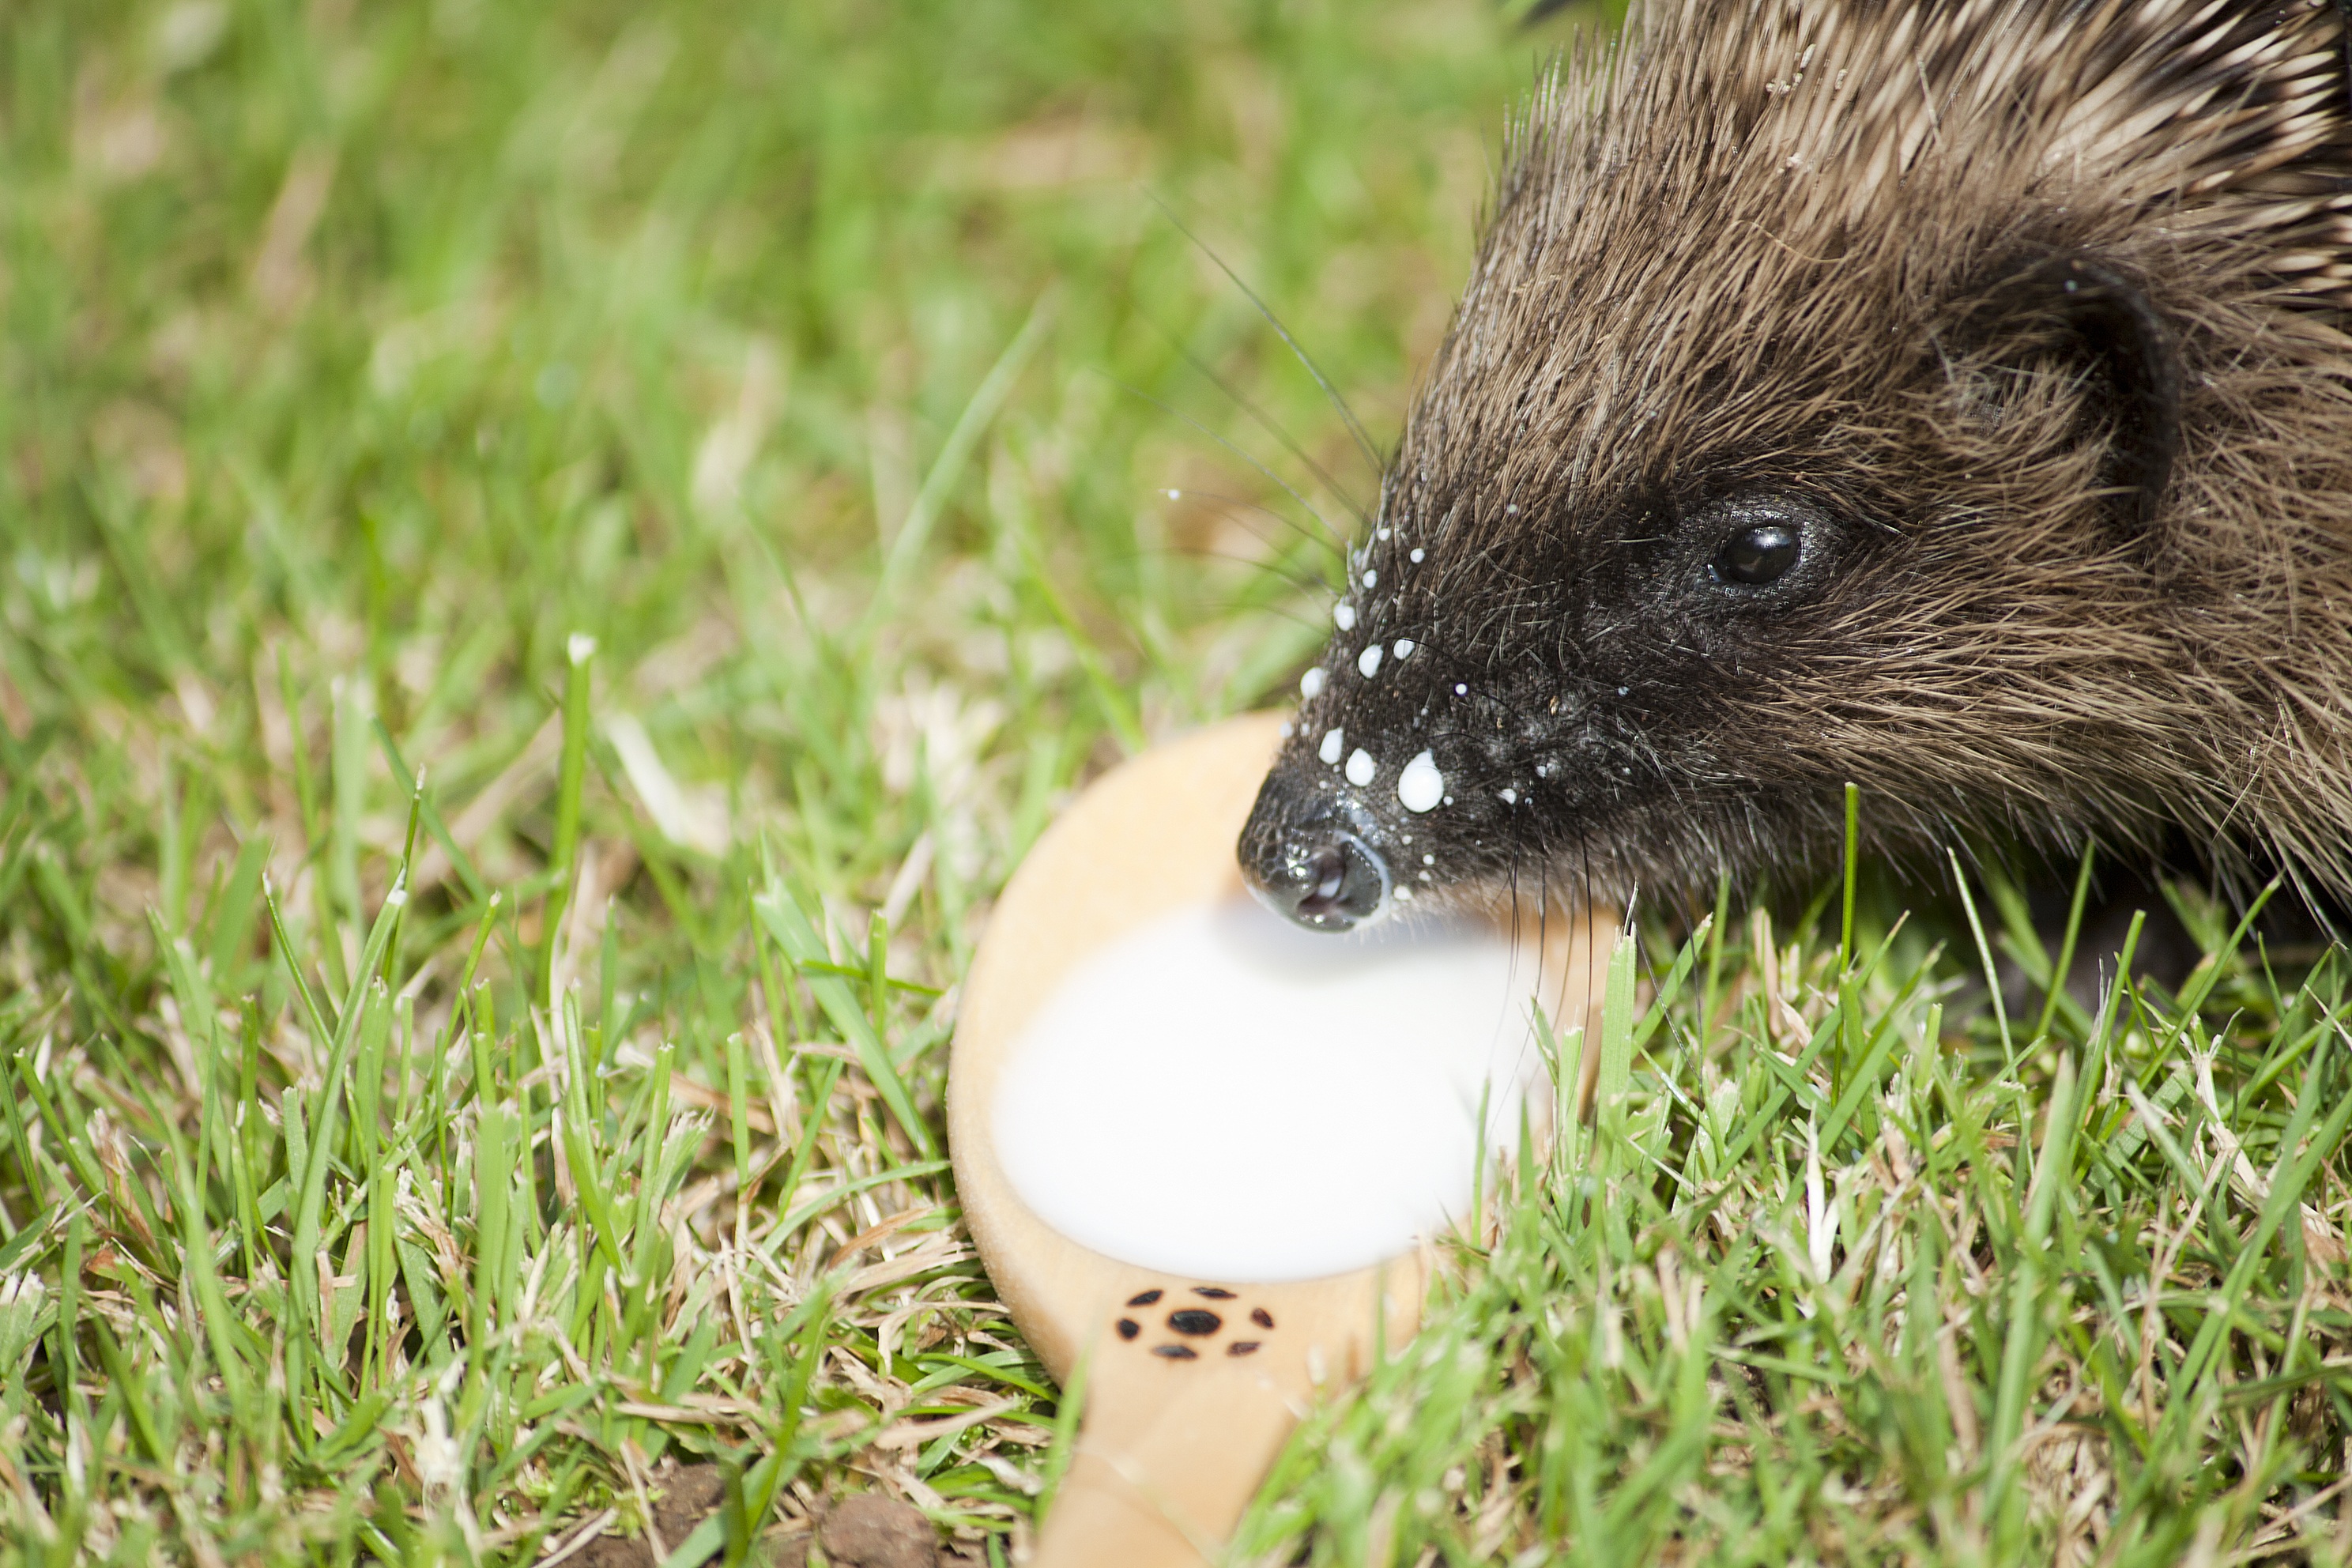
nature, grass, spiky, cute, summer, wildlife, brown, mammal, garden, fauna, spine, bristle, snout, hedgehog, vertebrate, erinaceidae, domesticated hedgehog, garden animal